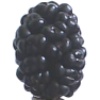
Label: mulberry